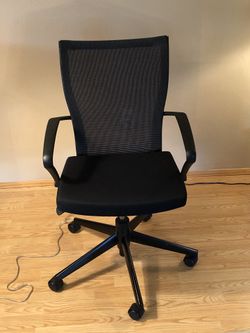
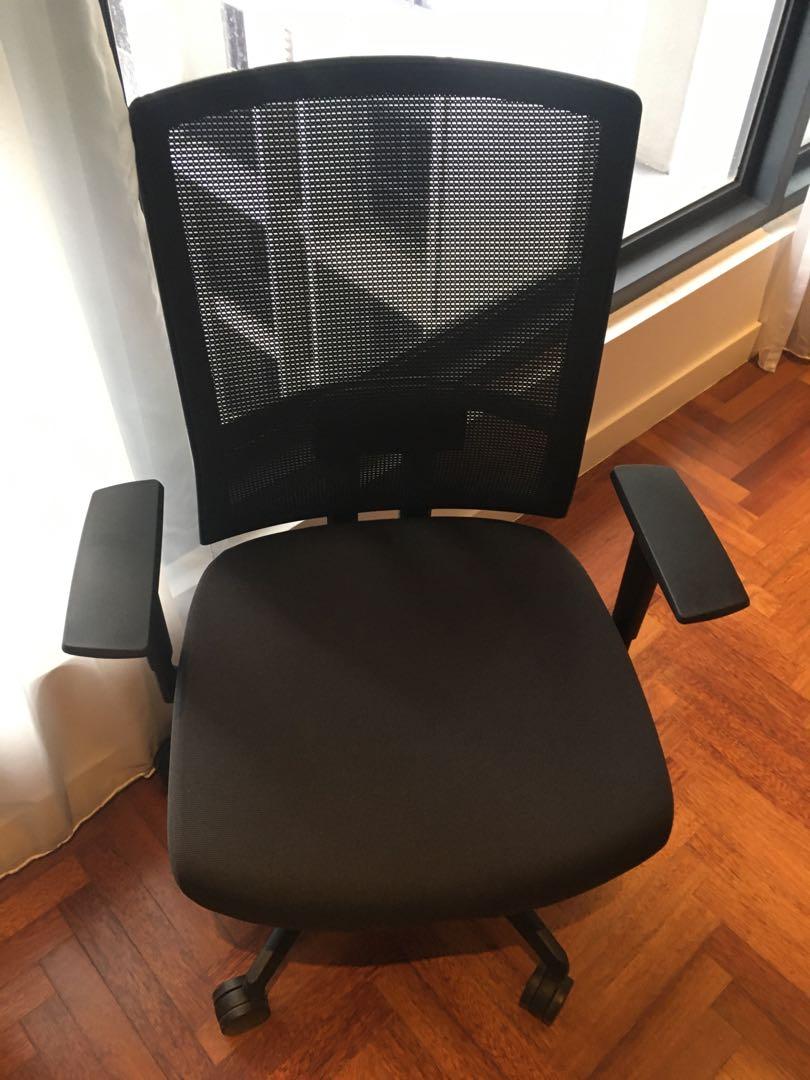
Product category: items_chair
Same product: yes